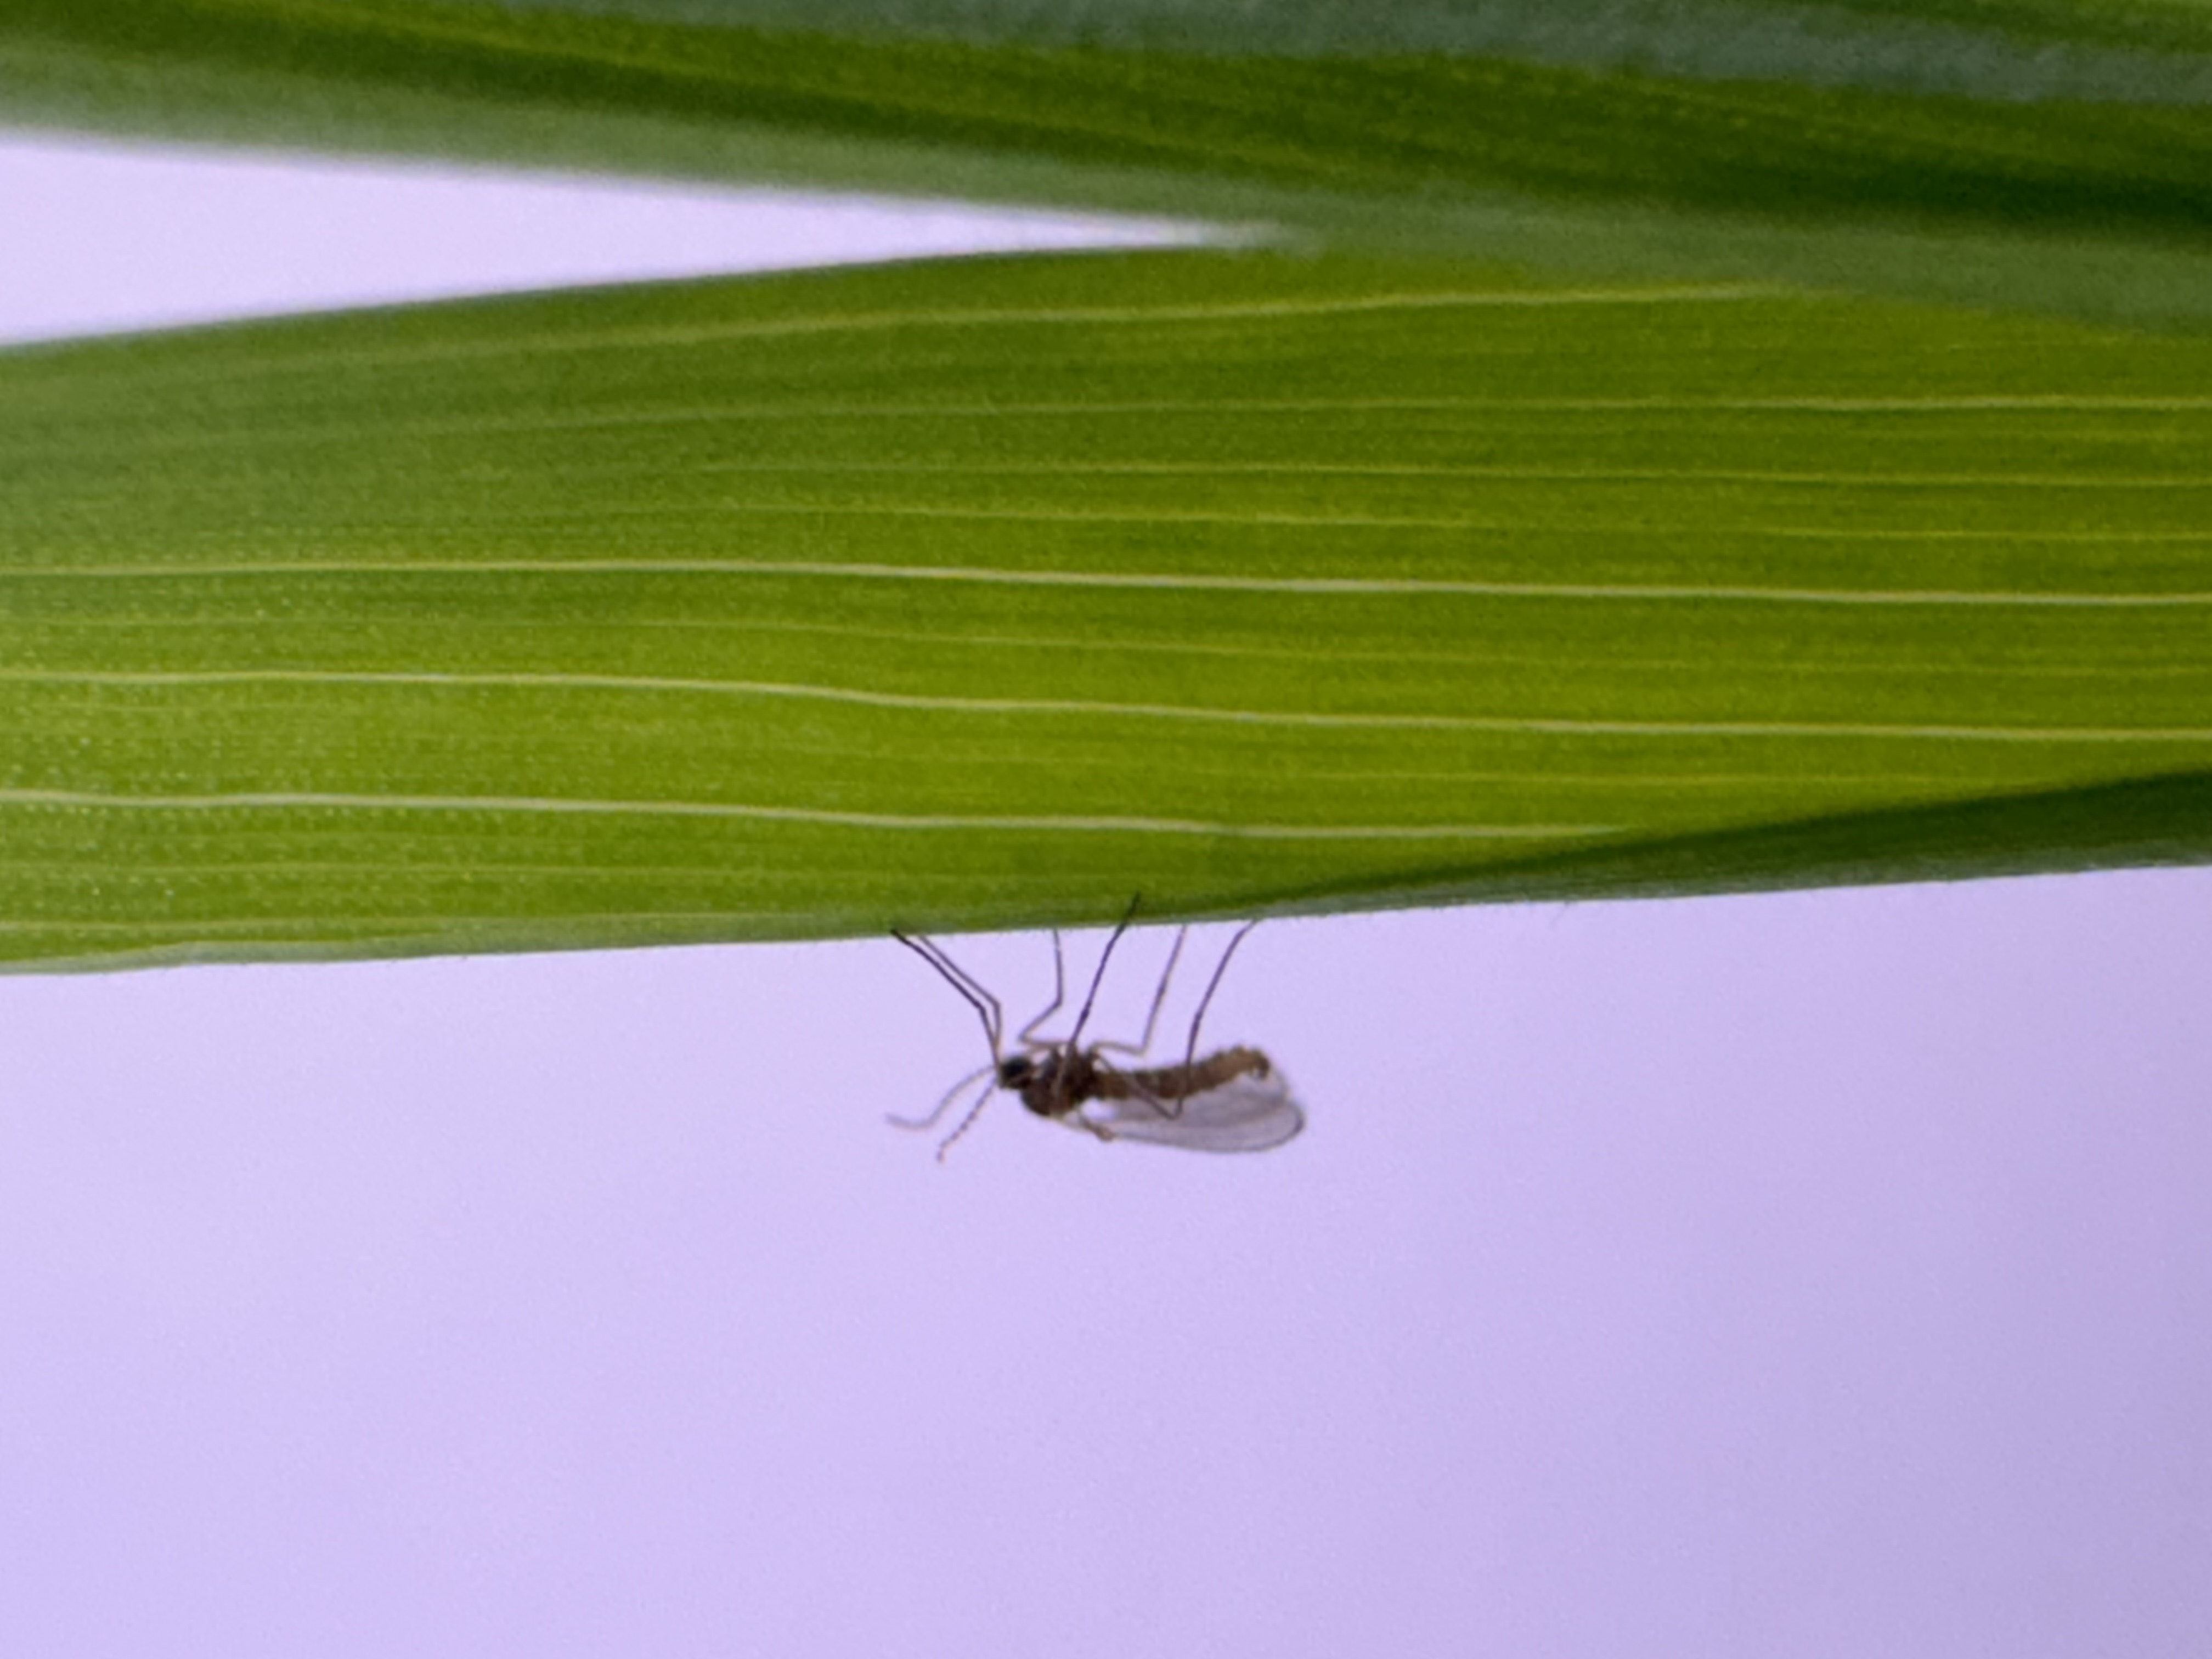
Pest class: hessian_fly